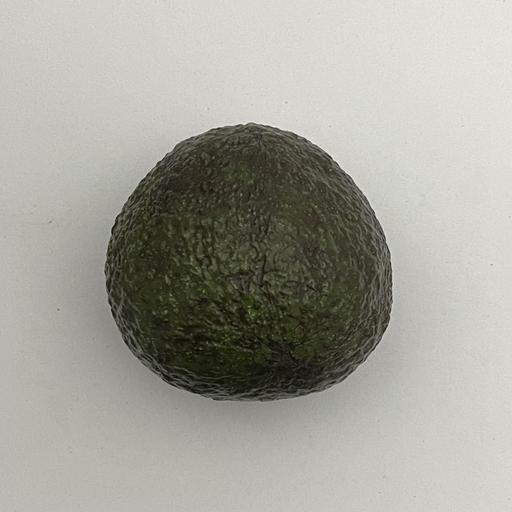
Crop type: Avocado